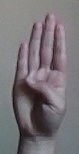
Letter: kaaf